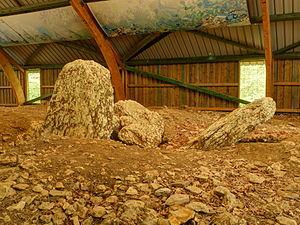
Cet article présente les sites mégalithiques de la Haute-Saône, en France.
Le dolmen de Brevilliers ou dolmen des Issières est un dolmen situé à Brevilliers, en France.
Cet article recense les monuments historiques de la Haute-Saône, en France, pour la partie sud-est du département.